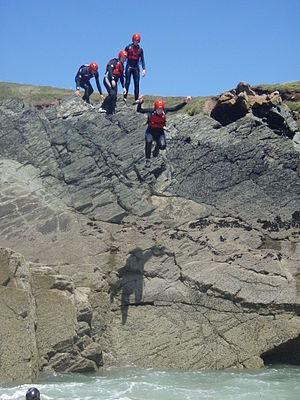
Le coastering ou coasteering, encore appelé canyoning côtier, est une activité physique originaire d'Angleterre, qui englobe la traversée d'une côte rocheuse à pied, à la nage ou en grimpant aux rochers le long de la zone intertidale, sans l'aide de bateaux, de planches de surf ou d'autres embarcations.